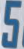
Number: 5